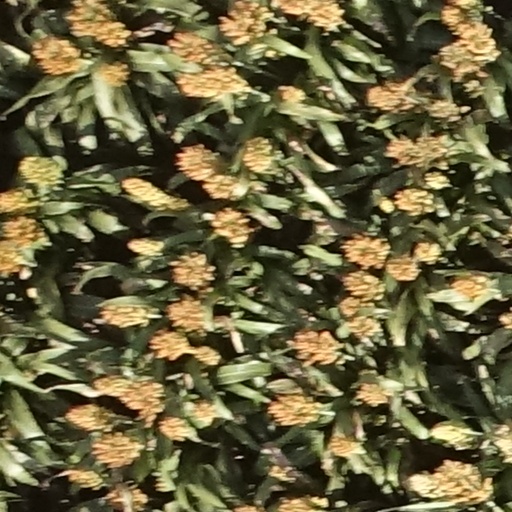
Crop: sorghum